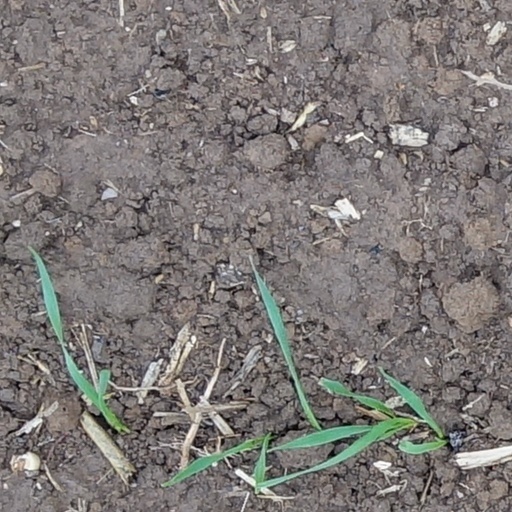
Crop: wheat